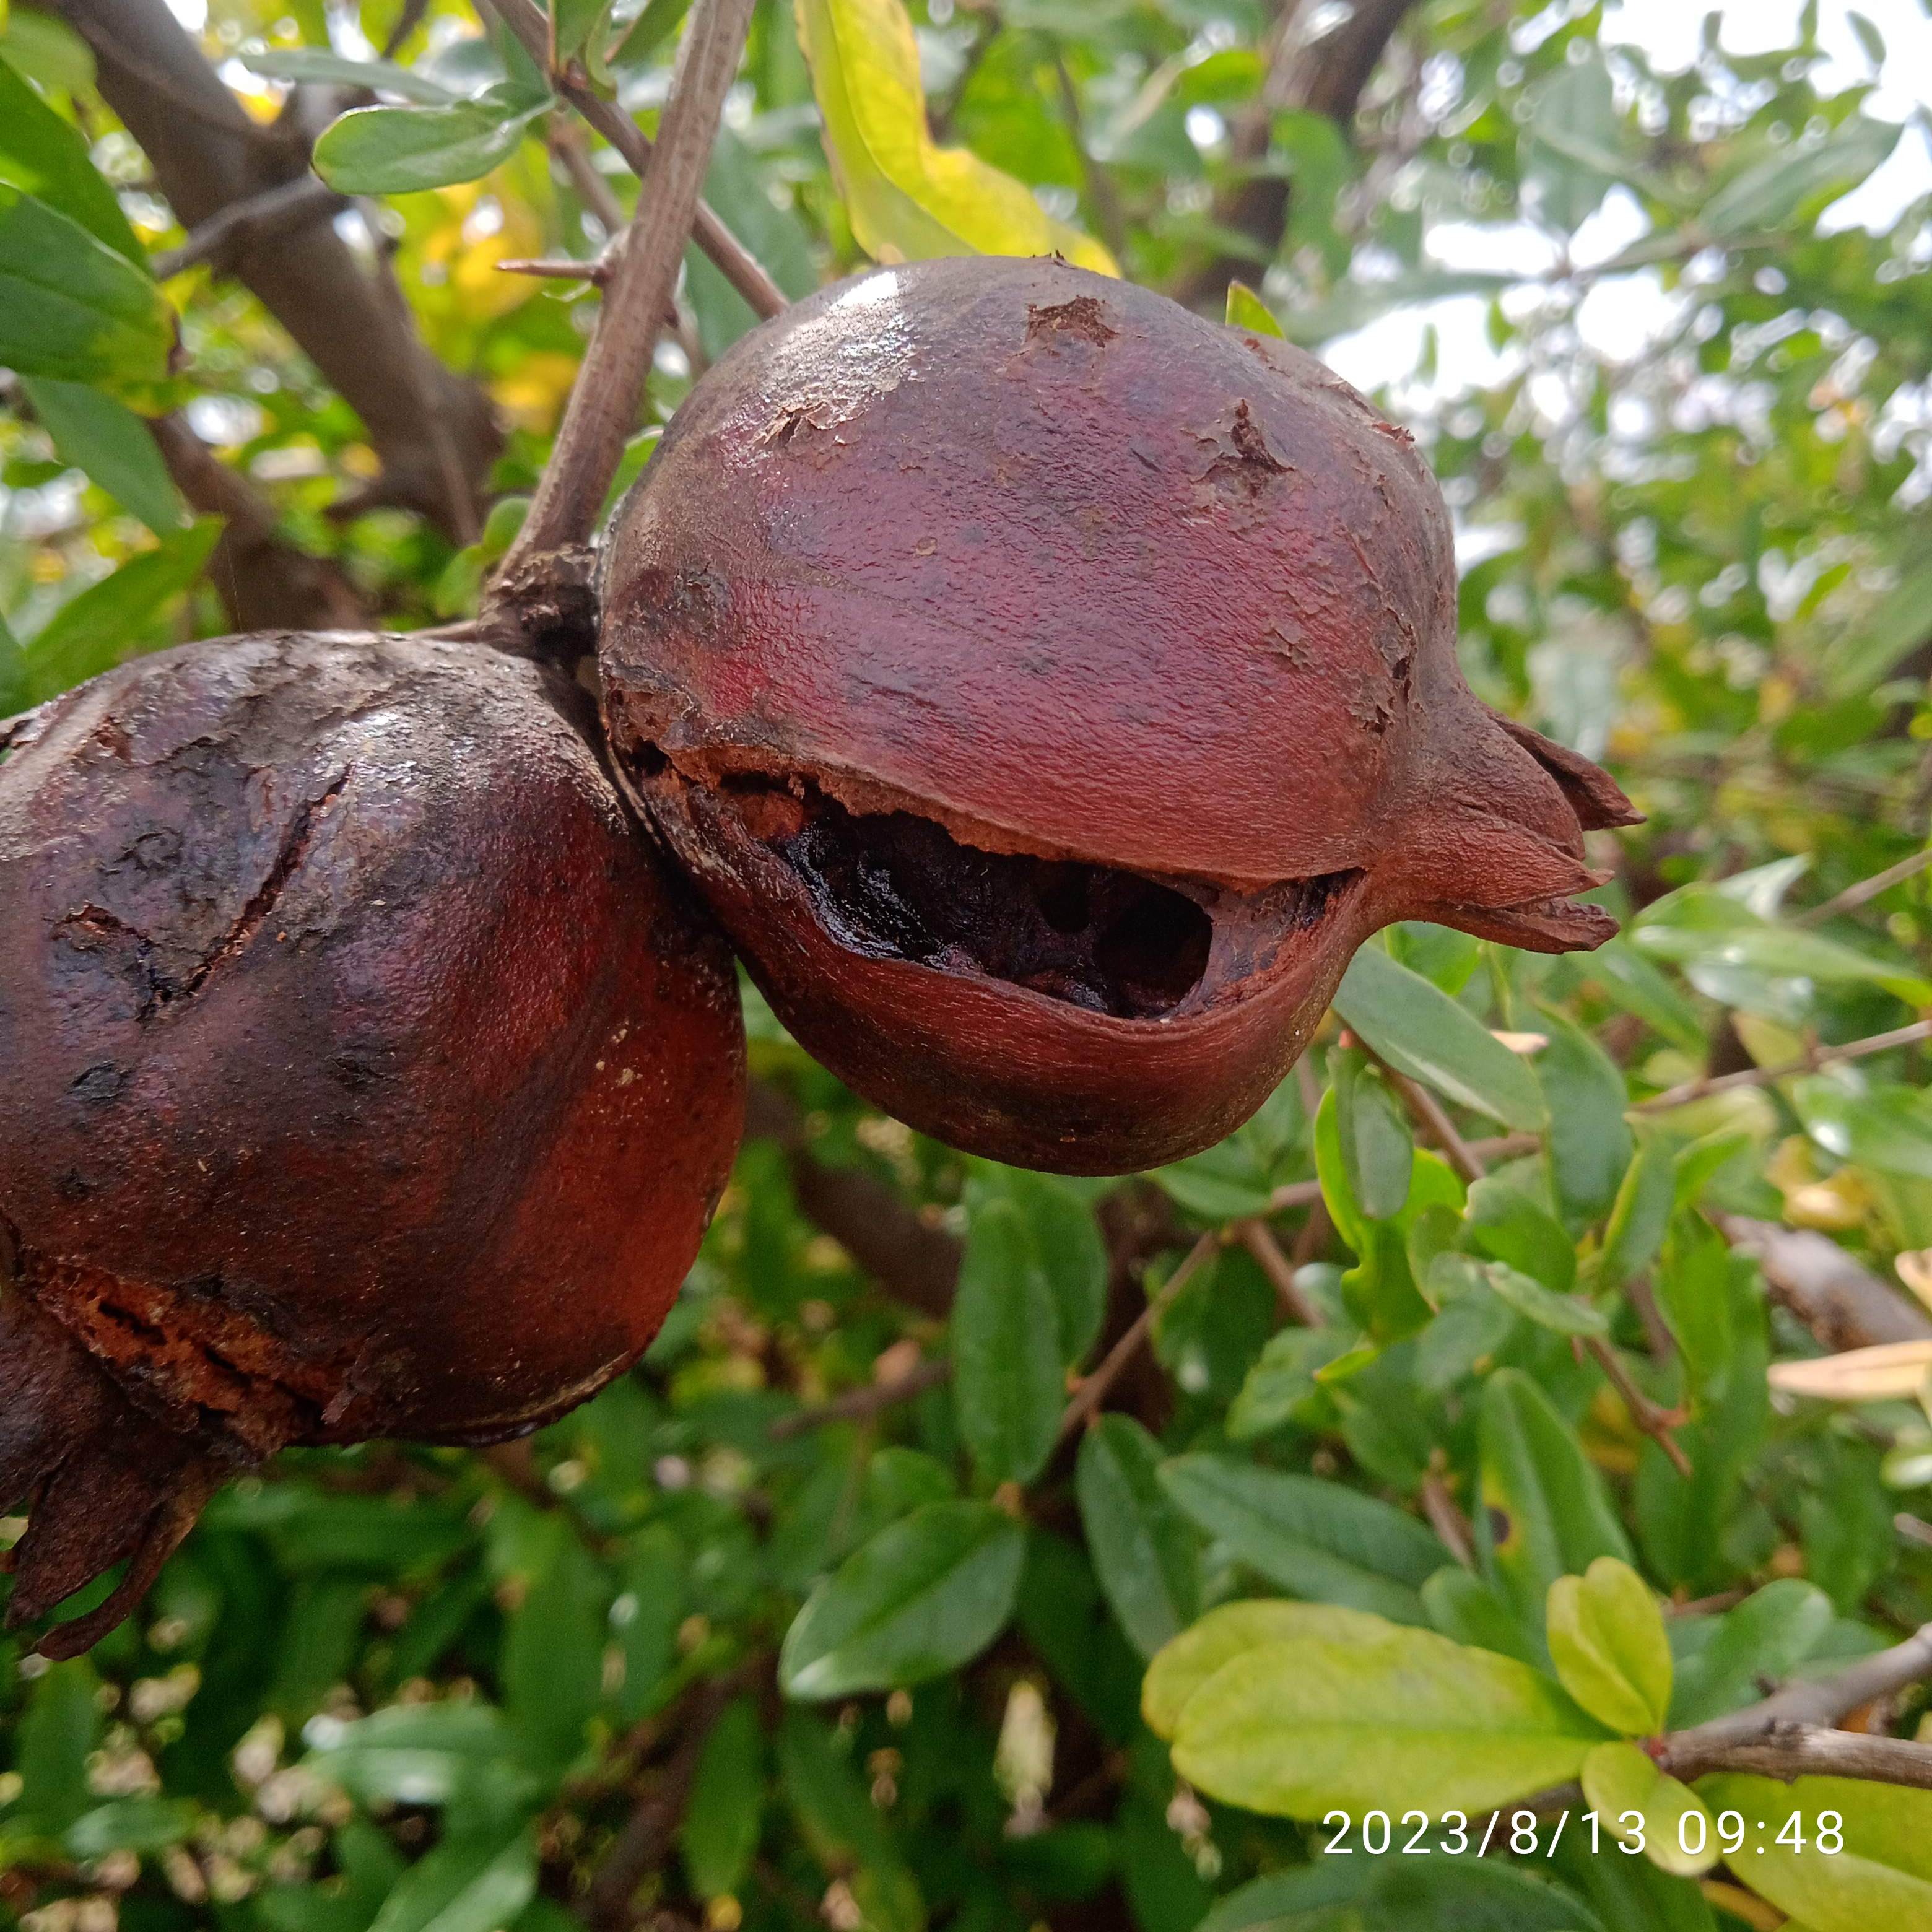
Label: Bacterial_Blight